Answer in natural language. Estimate the real world distances between objects in the image. Which object is closer to brown wooden chair (marked A), framed sunset landscape decor (marked B) or brown colour rectangular table (marked C)? Choose between the following options: brown colour rectangular table (marked C) or framed sunset landscape decor (marked B)
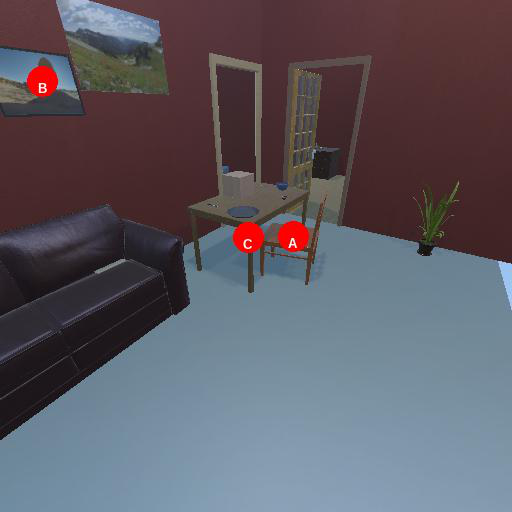
<answer>brown colour rectangular table (marked C)</answer>